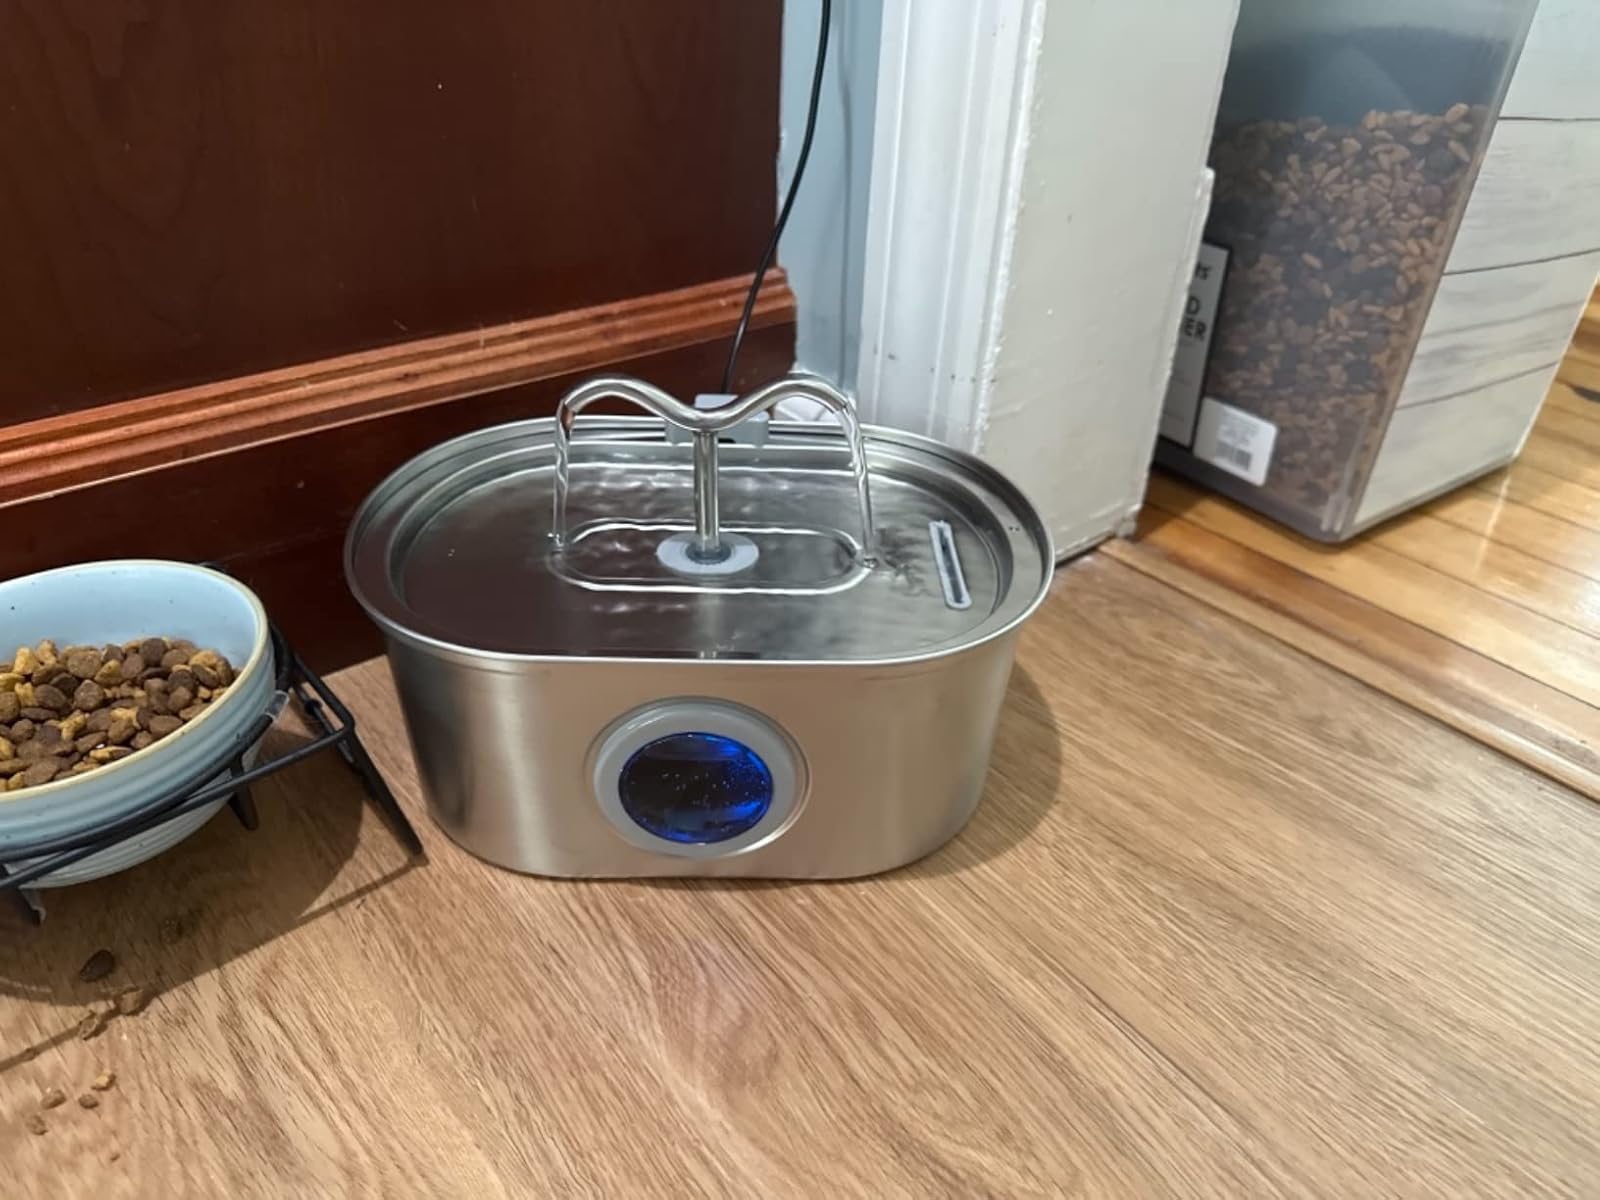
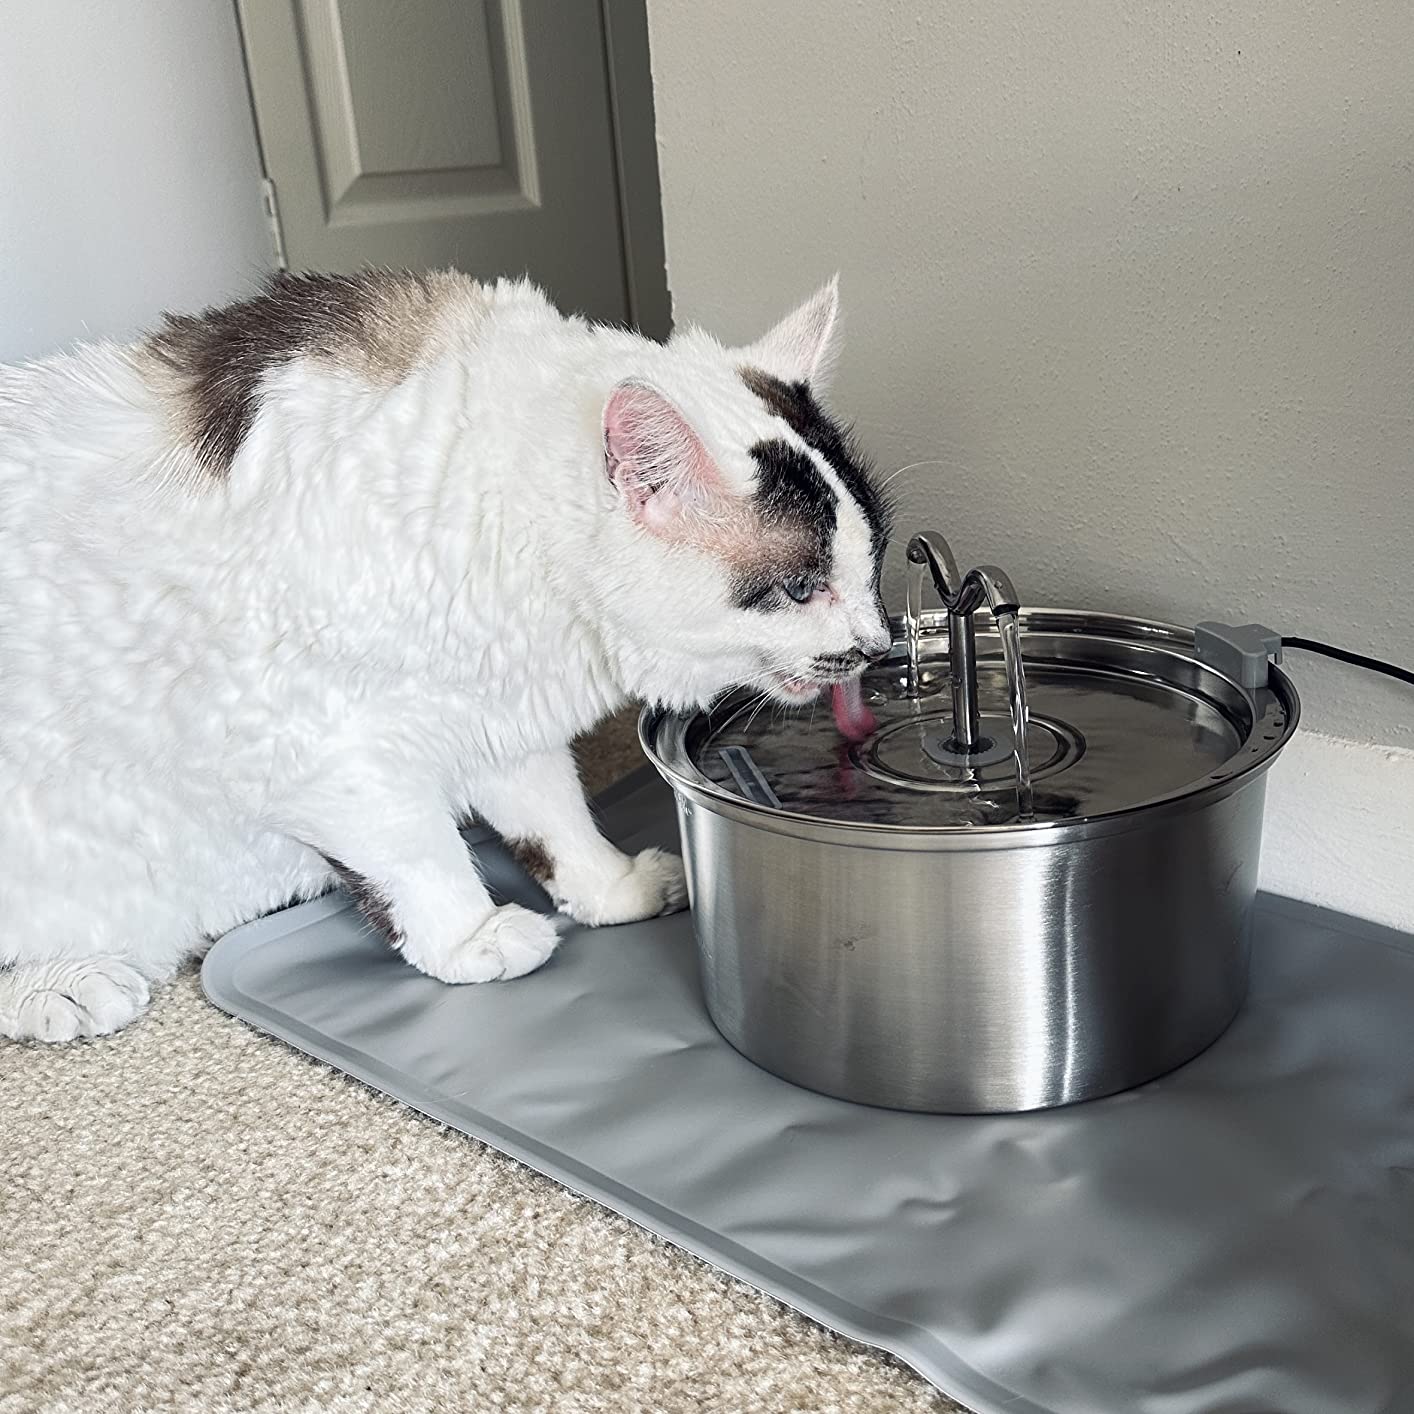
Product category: items_bowl
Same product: no